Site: brandenburg
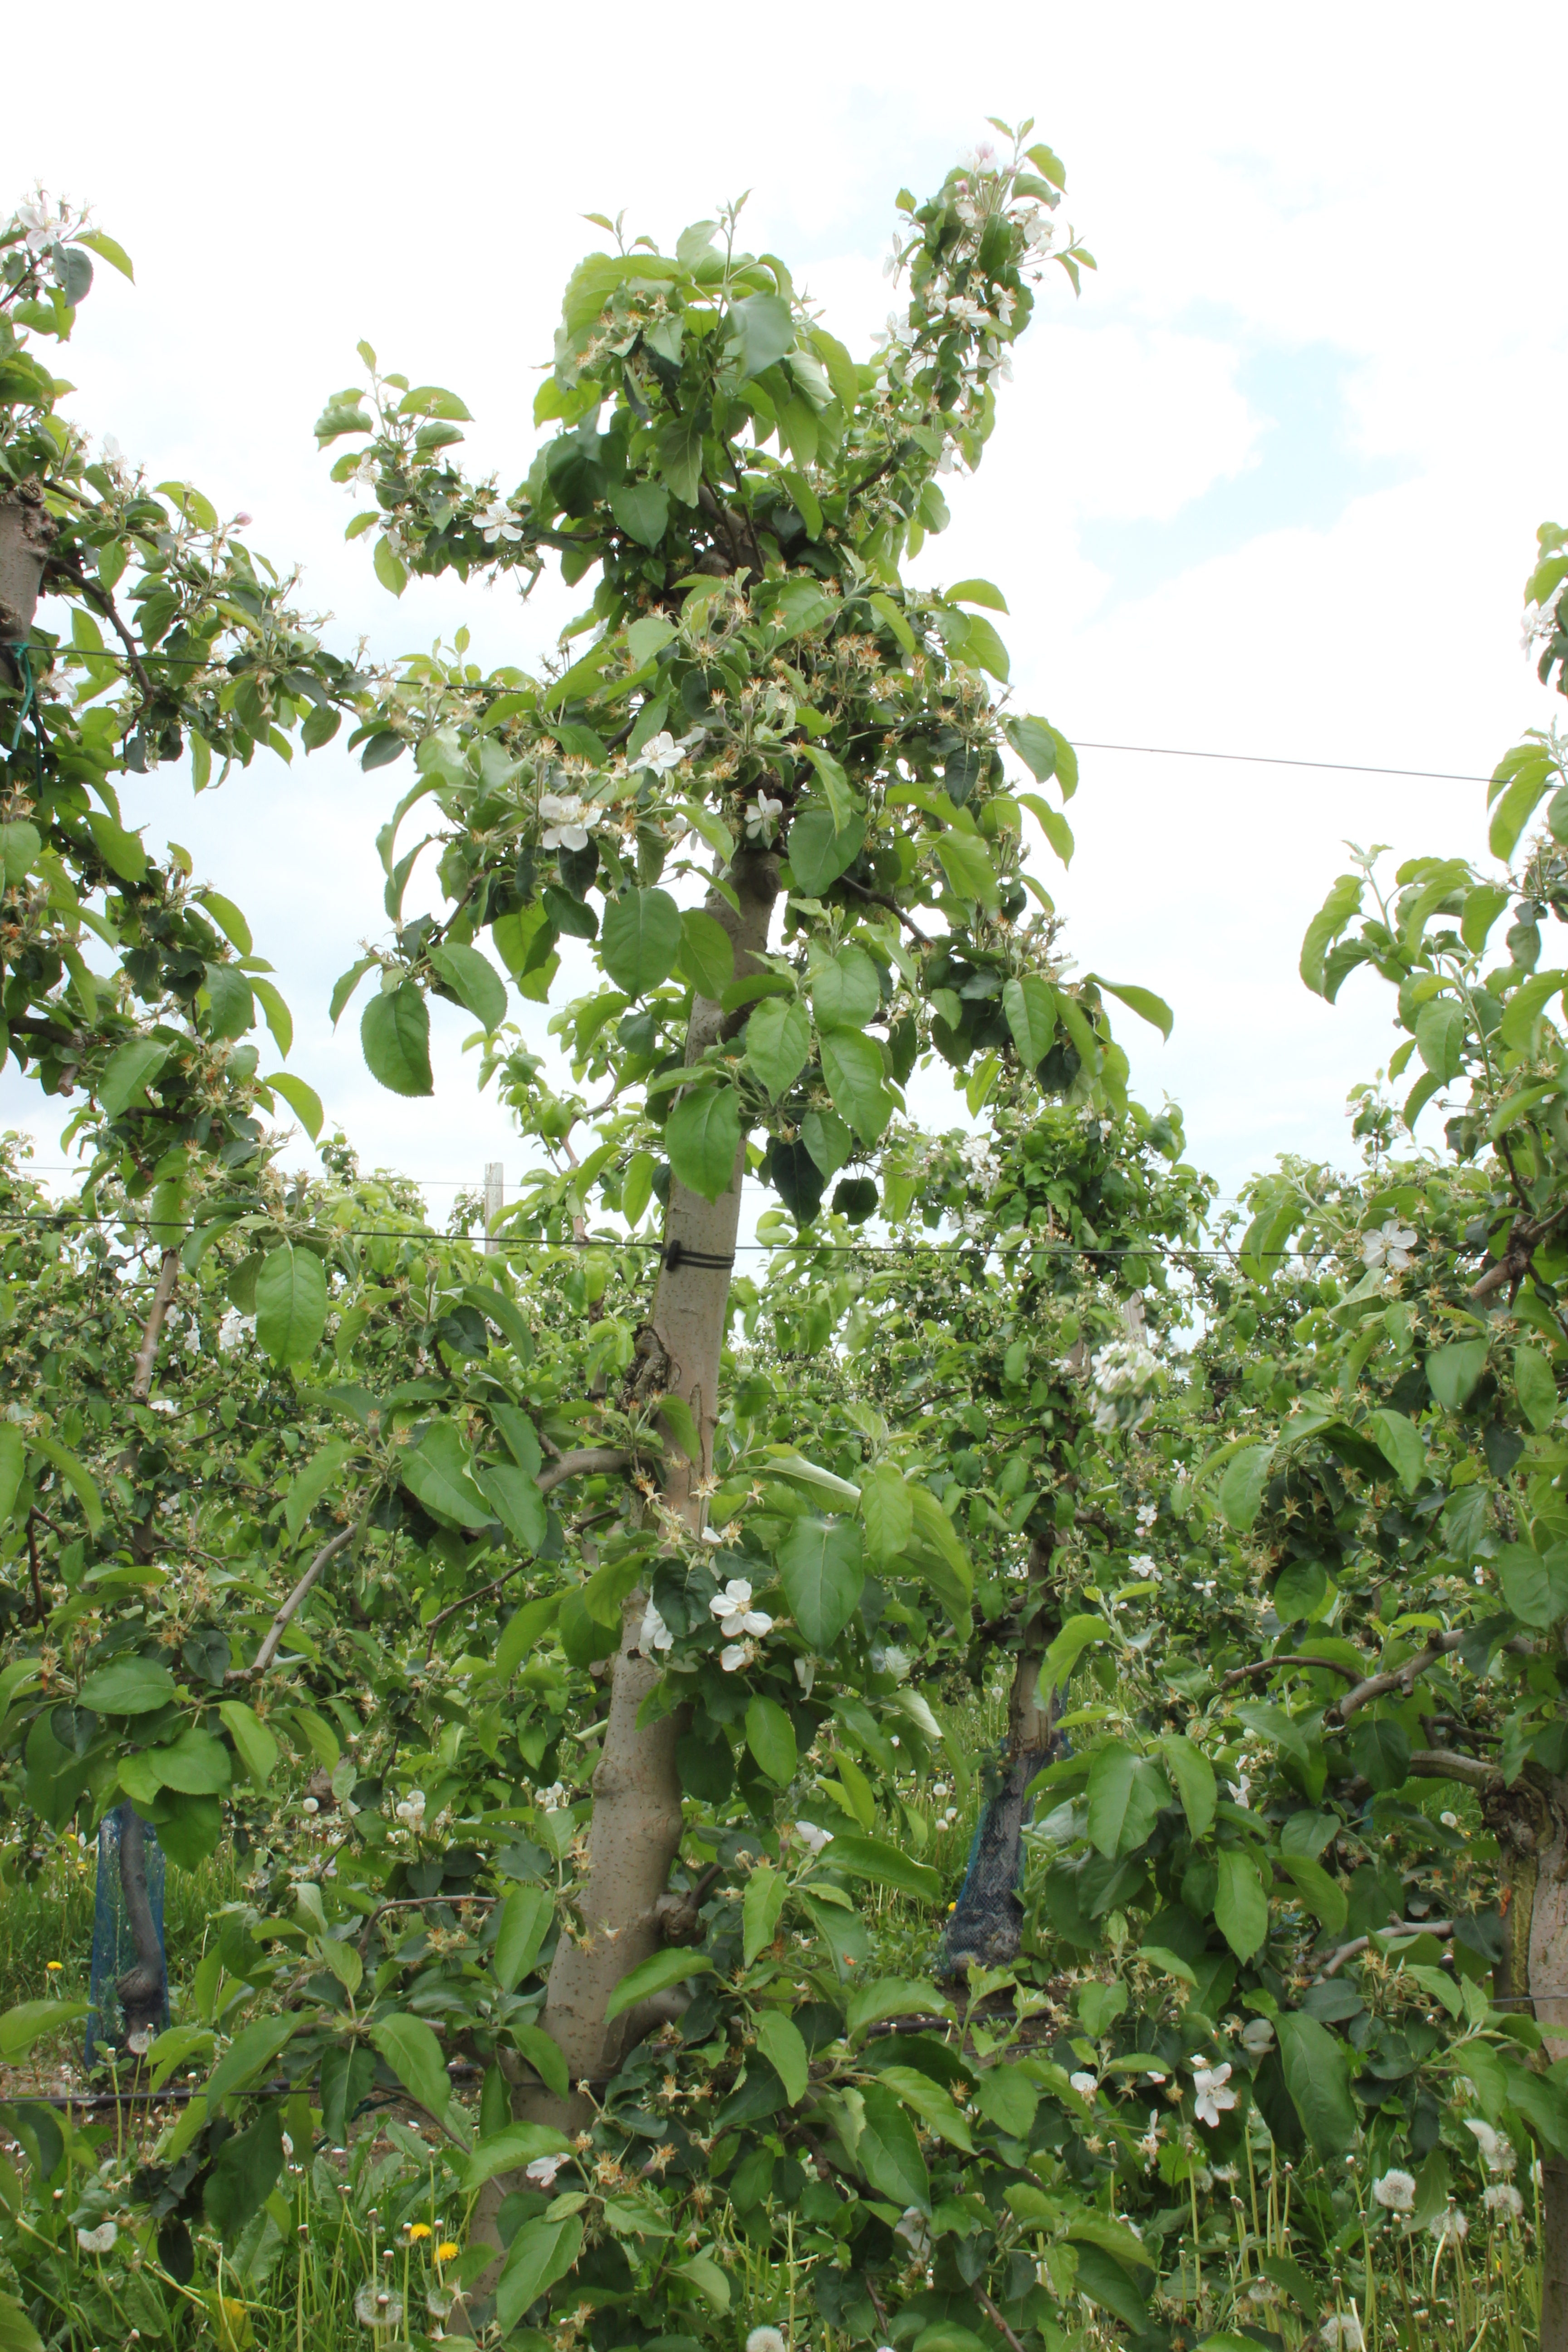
Growth stage (BBCH 67): Flowering